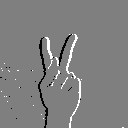
ASL letter: k